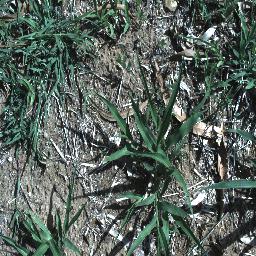
Label: negative